Trey Parker

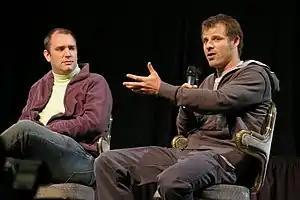
Parker (left) and Matt Stone (right) continue to do most of the writing, directing and voice acting on "South Park".

Parker and Stone signed a deal with Comedy Central in April 1998 that contracted the duo to producing "South Park" episodes until 1999, gave them a slice of the lucrative spinoff merchandising the show generated within its first year, as well as an unspecified seven-figure cash bonus to bring the show to the big screen, in theaters. During the time, the team was also busy writing the second and third seasons of the series, the former of which Parker and Stone later described as "disastrous". As such, they figured the phenomenon would be over soon, and they decided to write a personal, fully committed musical. Parker and Stone fought with the MPAA to keep the film R-rated; for months the ratings board insisted on the more prohibitive NC-17. The film was only certified an R rating two weeks prior to its release, following contentious conversations between Parker/Stone, Rudin, and Paramount Pictures. Parker felt overwhelmed and overworked during the production process of the film, especially between April and the film's opening in late June. He admitted that press coverage, which proclaimed the end of "South Park" was near, bothered him. "" opened in cinemas in June 1999 and received critical acclaim while grossing $83 million at the box office.